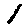
Label: 1